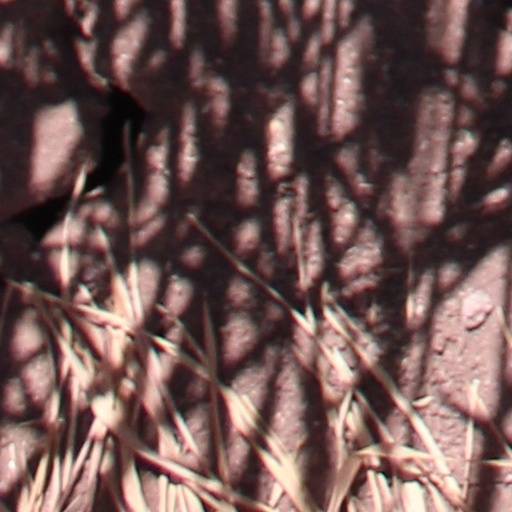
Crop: wheat